Clarence Gilyard

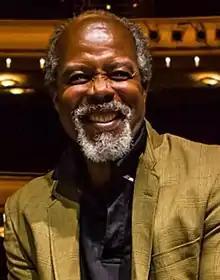
Gilyard in 2018

Clarence Darnell Gilyard Jr. (December 24, 1955 – November 28, 2022) was an American actor. He was best known to television audiences for his roles as private investigator Conrad McMasters on the legal drama series "Matlock "(1986–95) and Texas Ranger Jimmy Trivette on "Walker, Texas Ranger" (1993–2001).